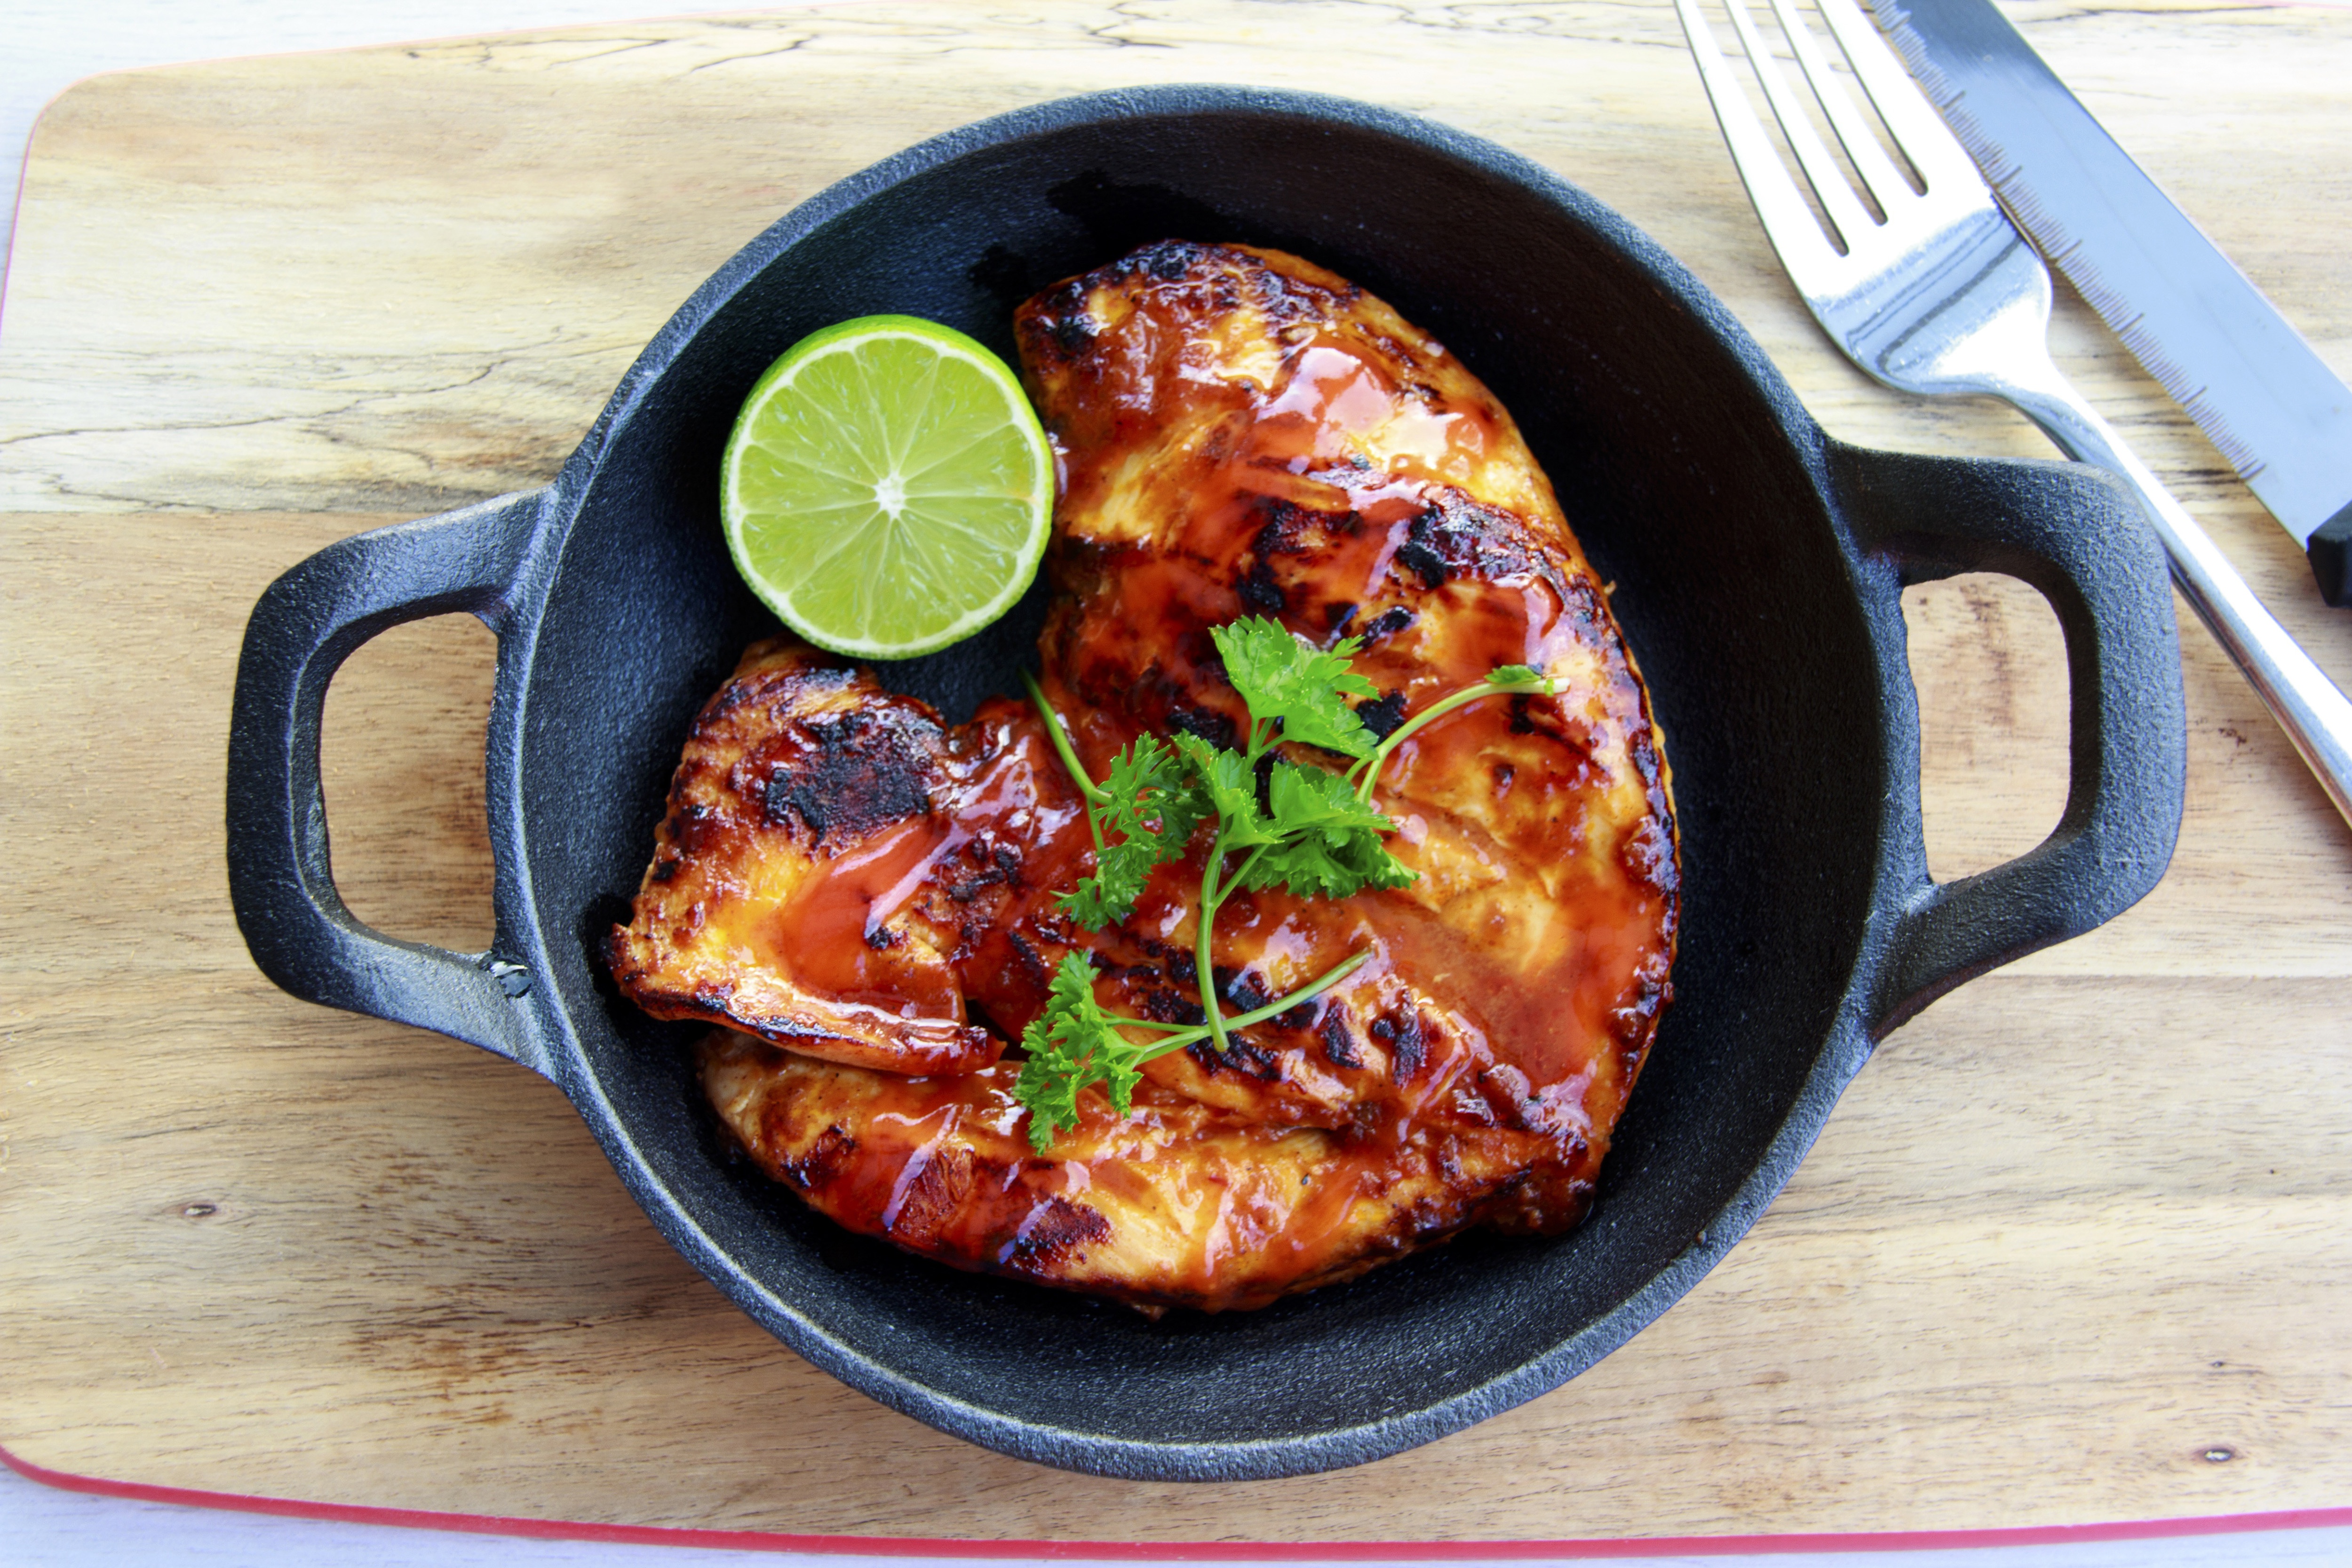
dish, food, cuisine, ingredient, meat, produce, cookware and bakeware, recipe, frying pan, vegetarian food, Lemon chicken, chicken meat